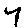
Label: 7